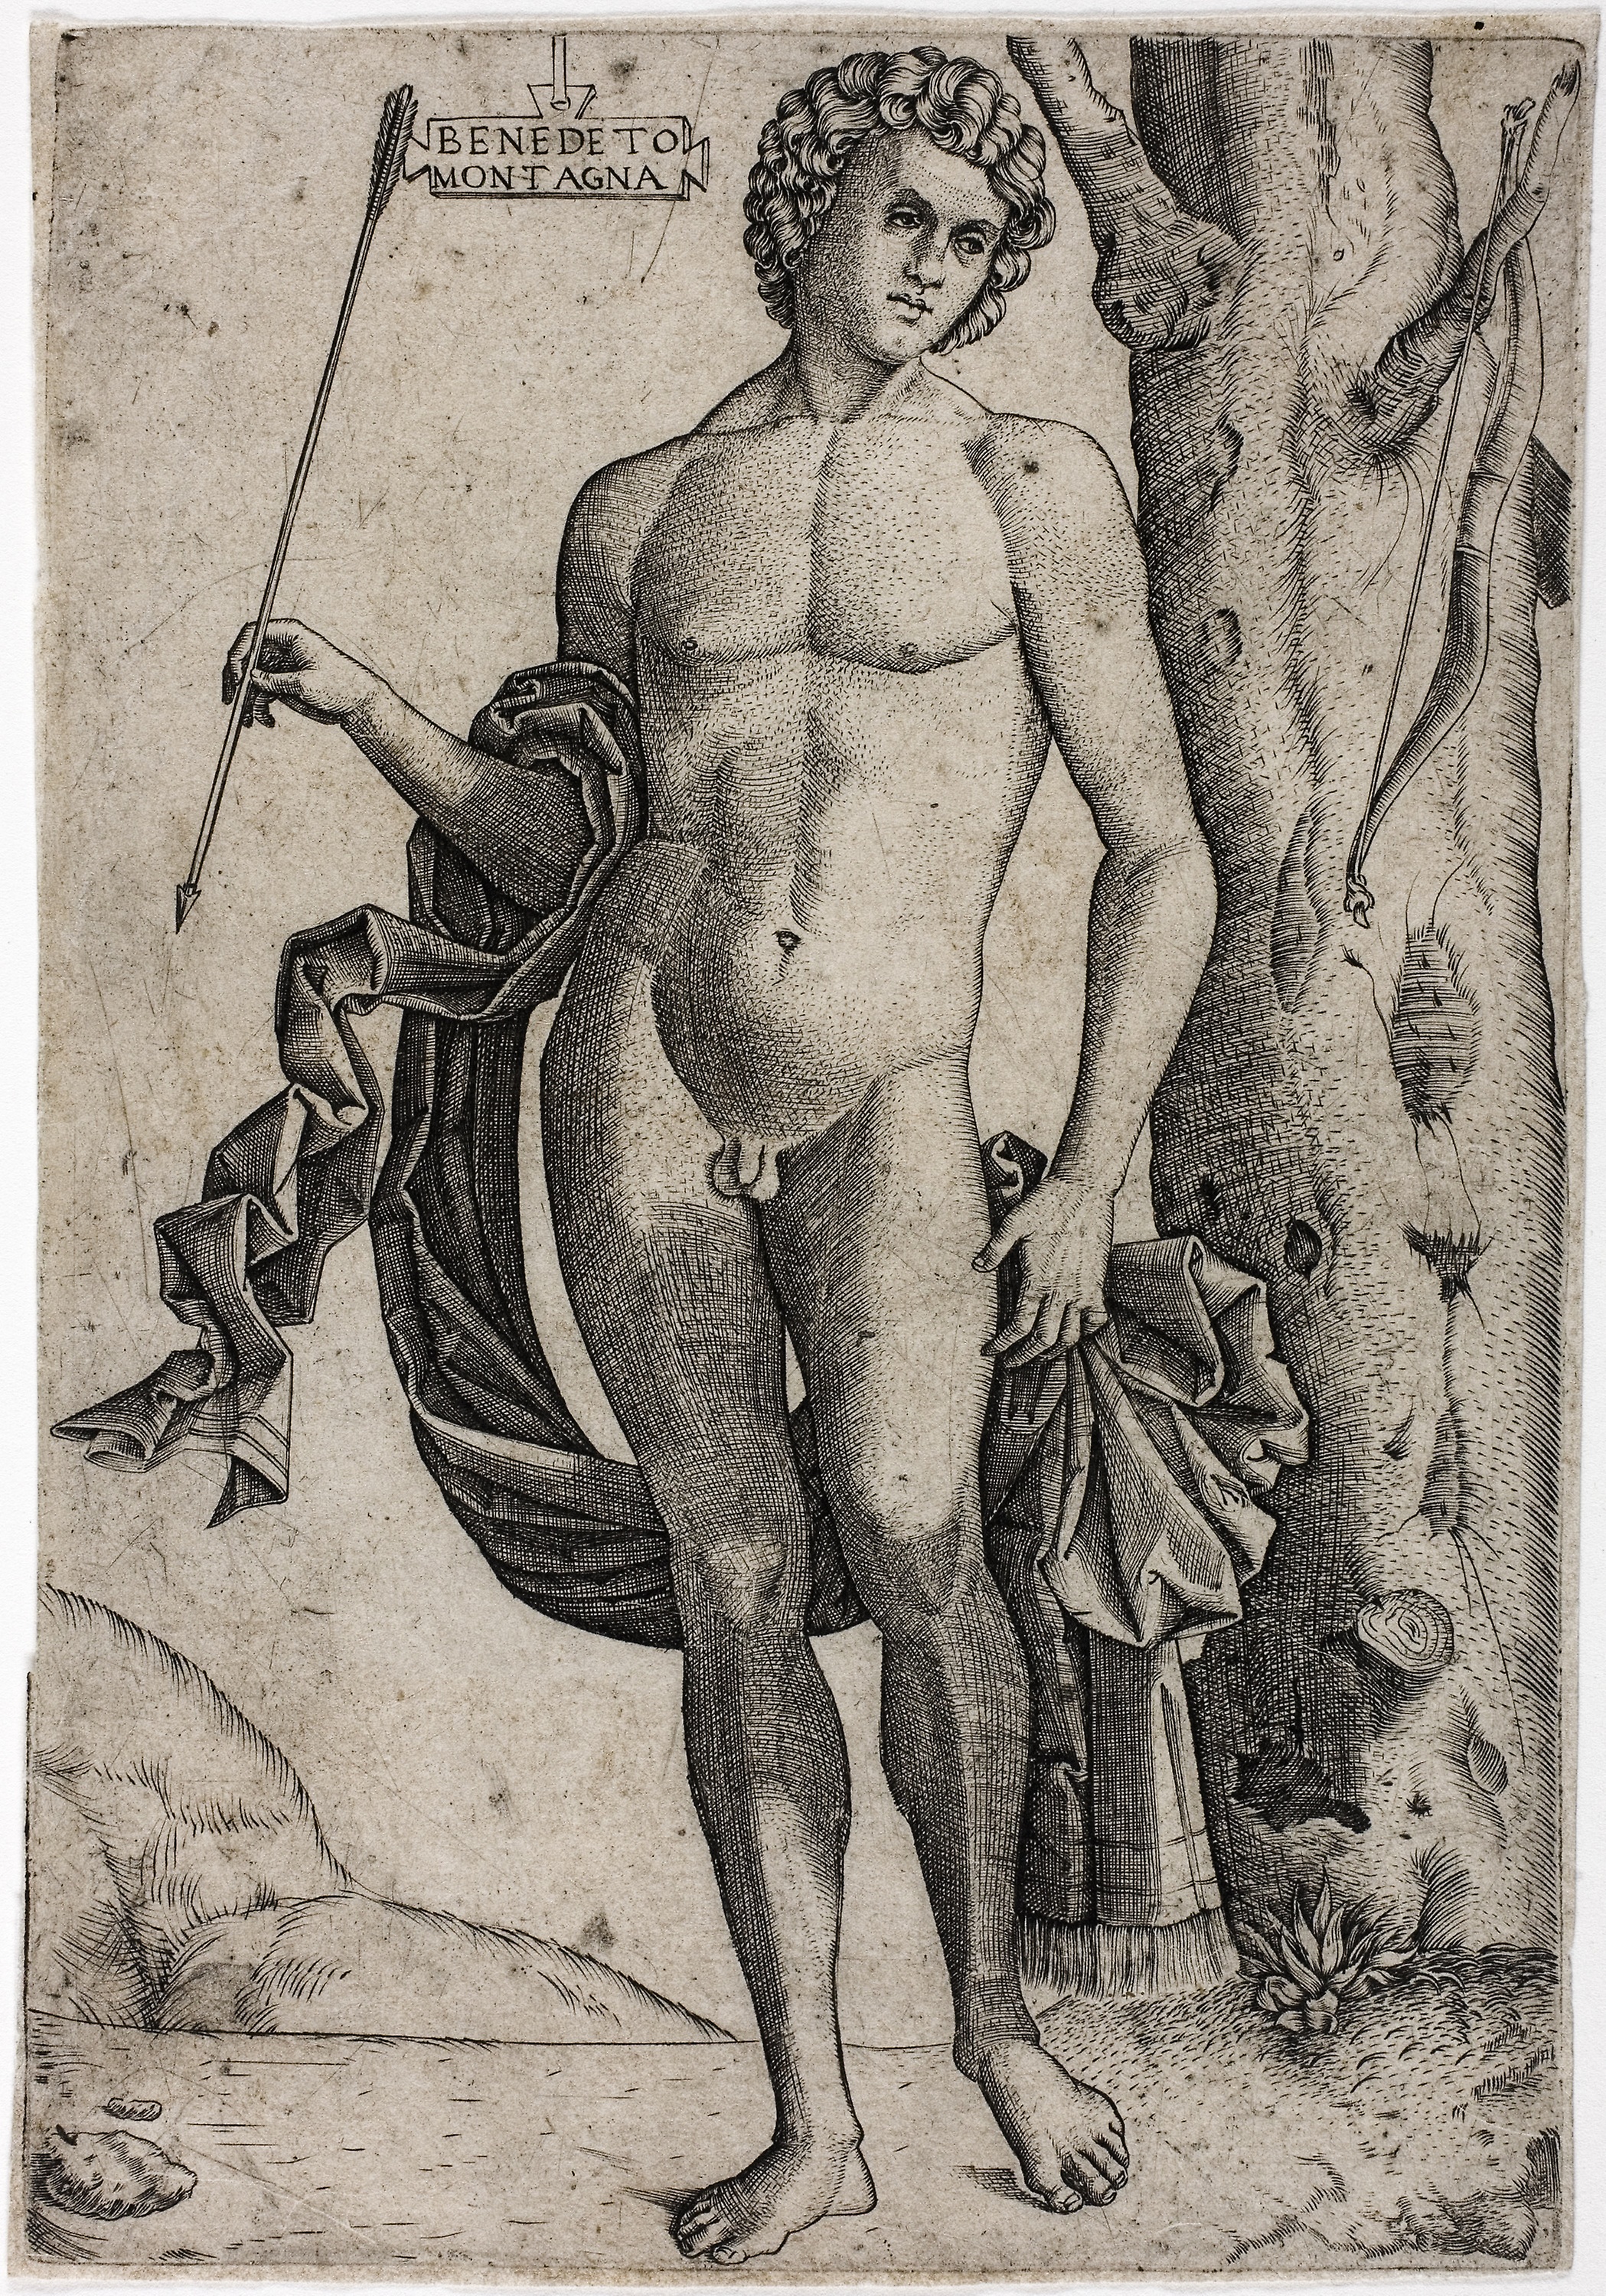
art, male, black and white, standing, figure drawing, mythology, human, muscle, history, human behavior, illustration, drawing, chest, visual arts, fictional character, ancient history, mythical creature, art model, monochrome